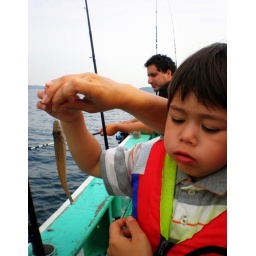
noah fotenos anthony fotenos fish at sagami bay boat by jt filed underwhat